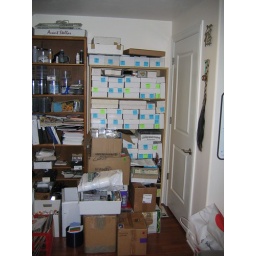
The card pile. The white boxes on the bookcase and the boxes in front are all still to be cataloged.